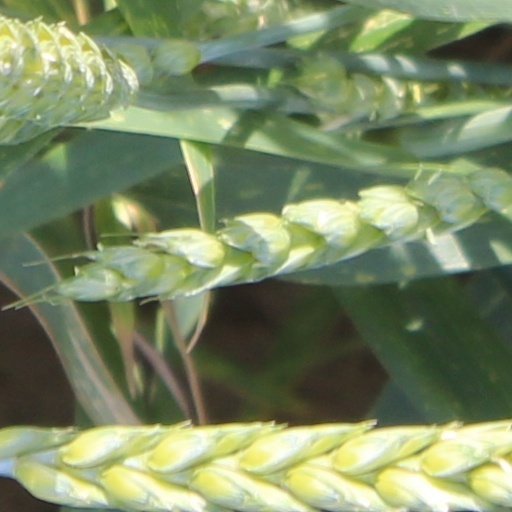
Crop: wheat